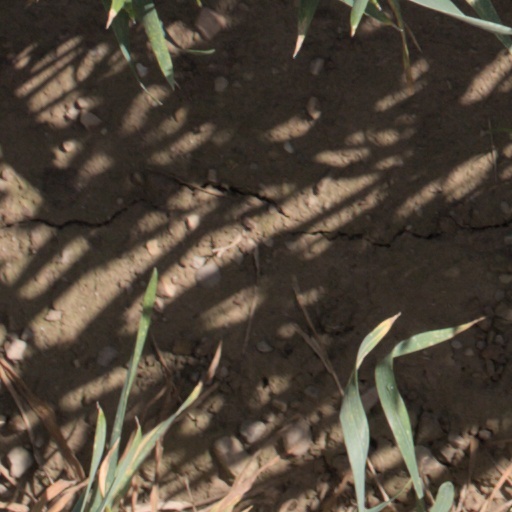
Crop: wheat